History of Swindon

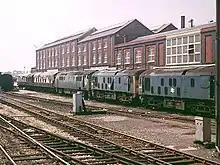
Locomotives awaiting scrapping outside Swindon Works

Swindon's role as a major railway locomotive manufacturer ended in 1962, with work changing to focus on repairs to carriages and engines and large portions of the site sold. However, in 1967, the retailer WH Smith moved its book distribution centre to the town, a move designed to take advantage of Swindon's central placing. Other companies followed suit in the 1970s.